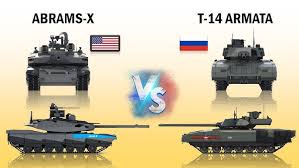
Label: T-14